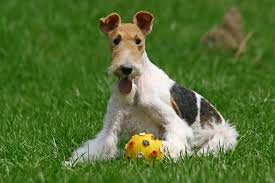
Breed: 226-n000057-wire_haired_fox_terrier